Belgian Legion (Liberal Wars)

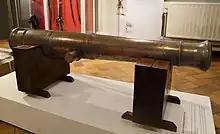
Portuguese canon presented to Tournai by Pierre-Joseph Lecharlier in 1835 in recognition of the city's contribution to the Legion

The Corps of Belgian Riflemen or Corps of Portuguese Riflemen ("Corps de Tirailleurs Portugaises", "Corpo de atiradores portugueses") was a military unit of volunteers from newly independent Belgium raised to fight for the Portuguese Liberals in the Liberal Wars between 1832 and 1834.